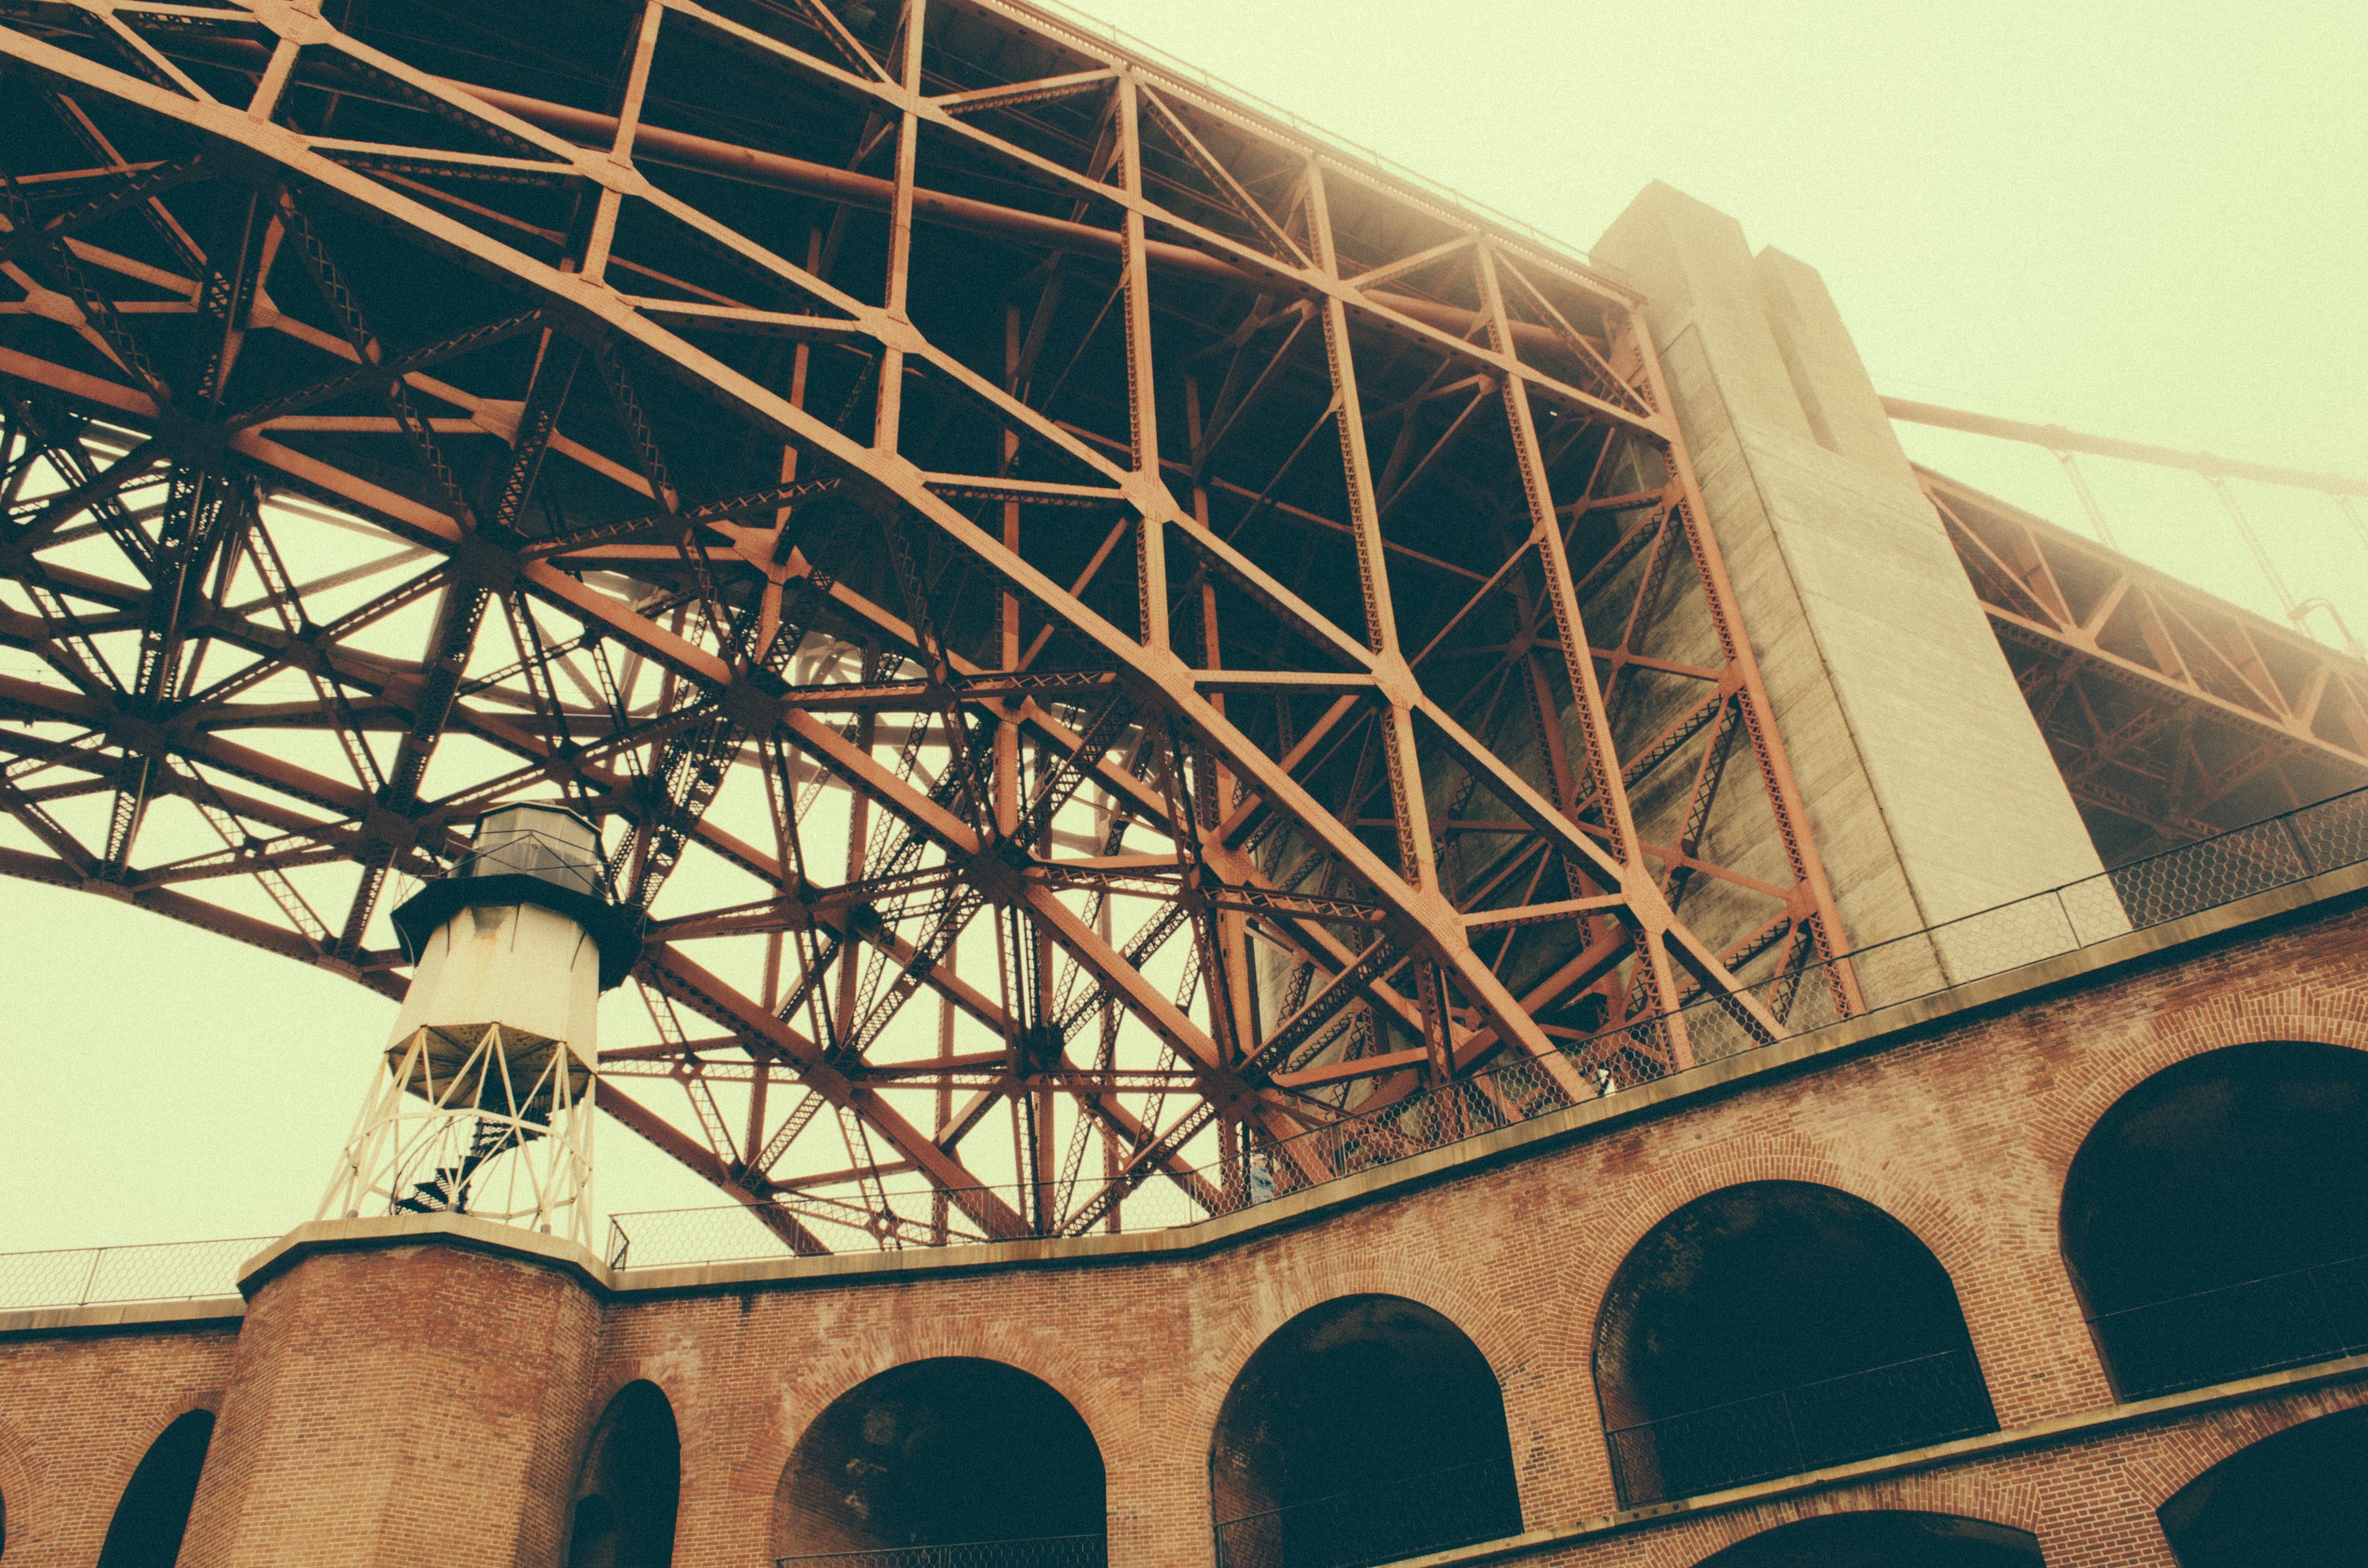
architecture, structure, sky, bridge, steel, suspension bridge, lookout, arch, metal, landmark, facade, brick, symmetry, iron, tourist attraction, shape, girders, urban area